Brian O'Driscoll

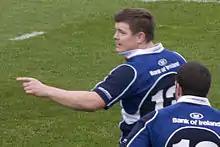
10 November 2007. Leinster Rugby v Leicester Tigers in Heineken Cup

Leinster appointed Michael Cheika in the summer of 2005 and despite rumours of O'Driscoll moving to France, O'Driscoll agreed to another year in Ireland. That year, O'Driscoll returning from a shoulder injury suffered on the Lions tour, would assume the captaincy for the season. Under backs coach David Knox and the movement of Argentine international Felipe Contepomi to fly half, the Leinster backline became one of the most potent in Europe.